Union Leader (film)

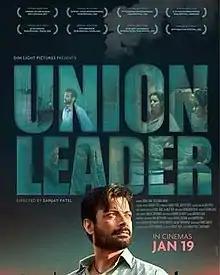
Theatrical release poster

Union Leader is a 2017 Indian drama film directed by Sanjay Patel and starring Rahul Bhat and Tillotama Shome. The film follows the story of a chemical factory supervisor who raises the issue of worker's health and safety against an unsympathetic management.